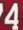
Number: 4